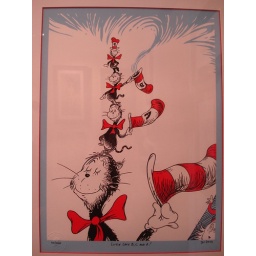
cats in hats